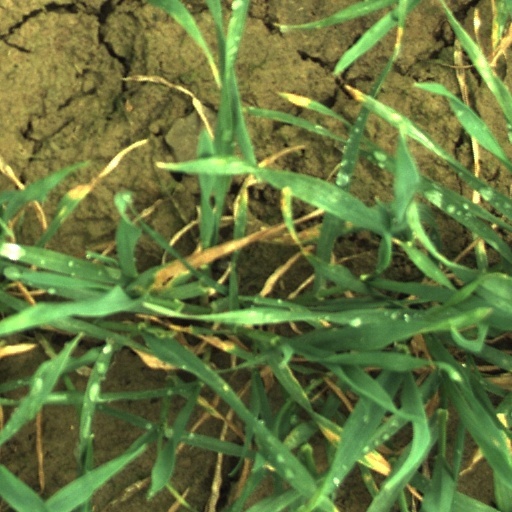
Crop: wheat